Shuttle-Centaur

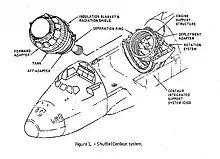
Shuttle-Centaur system

On 30 August 1982, a meeting of representatives of the NASA centers and Centaur contractors was held at General Dynamics in San Diego to discuss the requirements of the project. The principal constraint was that both the satellite and Centaur upper stage had to fit inside the Space Shuttle's cargo bay, which could accommodate loads up to long and wide. The longer the Centaur, the less space for the payload and vice versa.